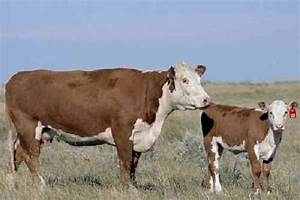
Label: cow